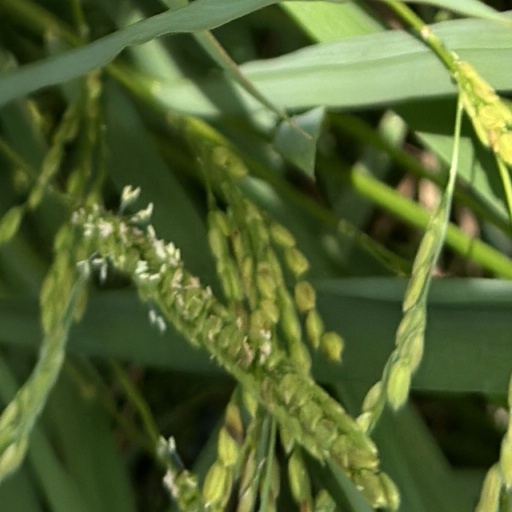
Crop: rice